Allegheny County belt system

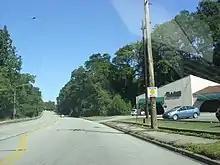
Segment of the Yellow Belt following Connor Road in Mt. Lebanon

In its millennium edition, "Pittsburgh Magazine" (published by WQED television) recognized White as one of the one hundred most influential people of the 20th century in the Pittsburgh region. Rick Sebak of WQED television also produced a local feature on the Allegheny County Belt System in the 1990s.